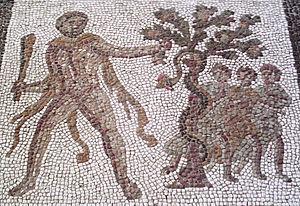
Hercule dérobant les pommes d'or du jardin des Hespérides. Détail de la mosaïque romaine des Douze Travaux de Liria (Valencia, España).
Dans la mythologie grecque, les Hespérides sont les nymphes du Couchant, filles d'Atlas et d'Hespéris. On en compte traditionnellement trois. Elles résident dans un verger fabuleux, le jardin des Hespérides, situé à la limite occidentale du monde.